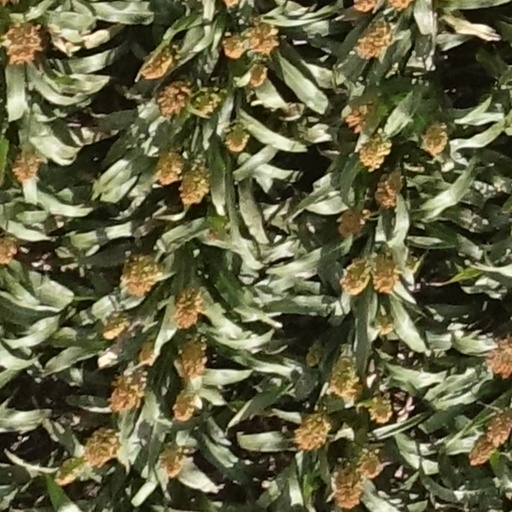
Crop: sorghum